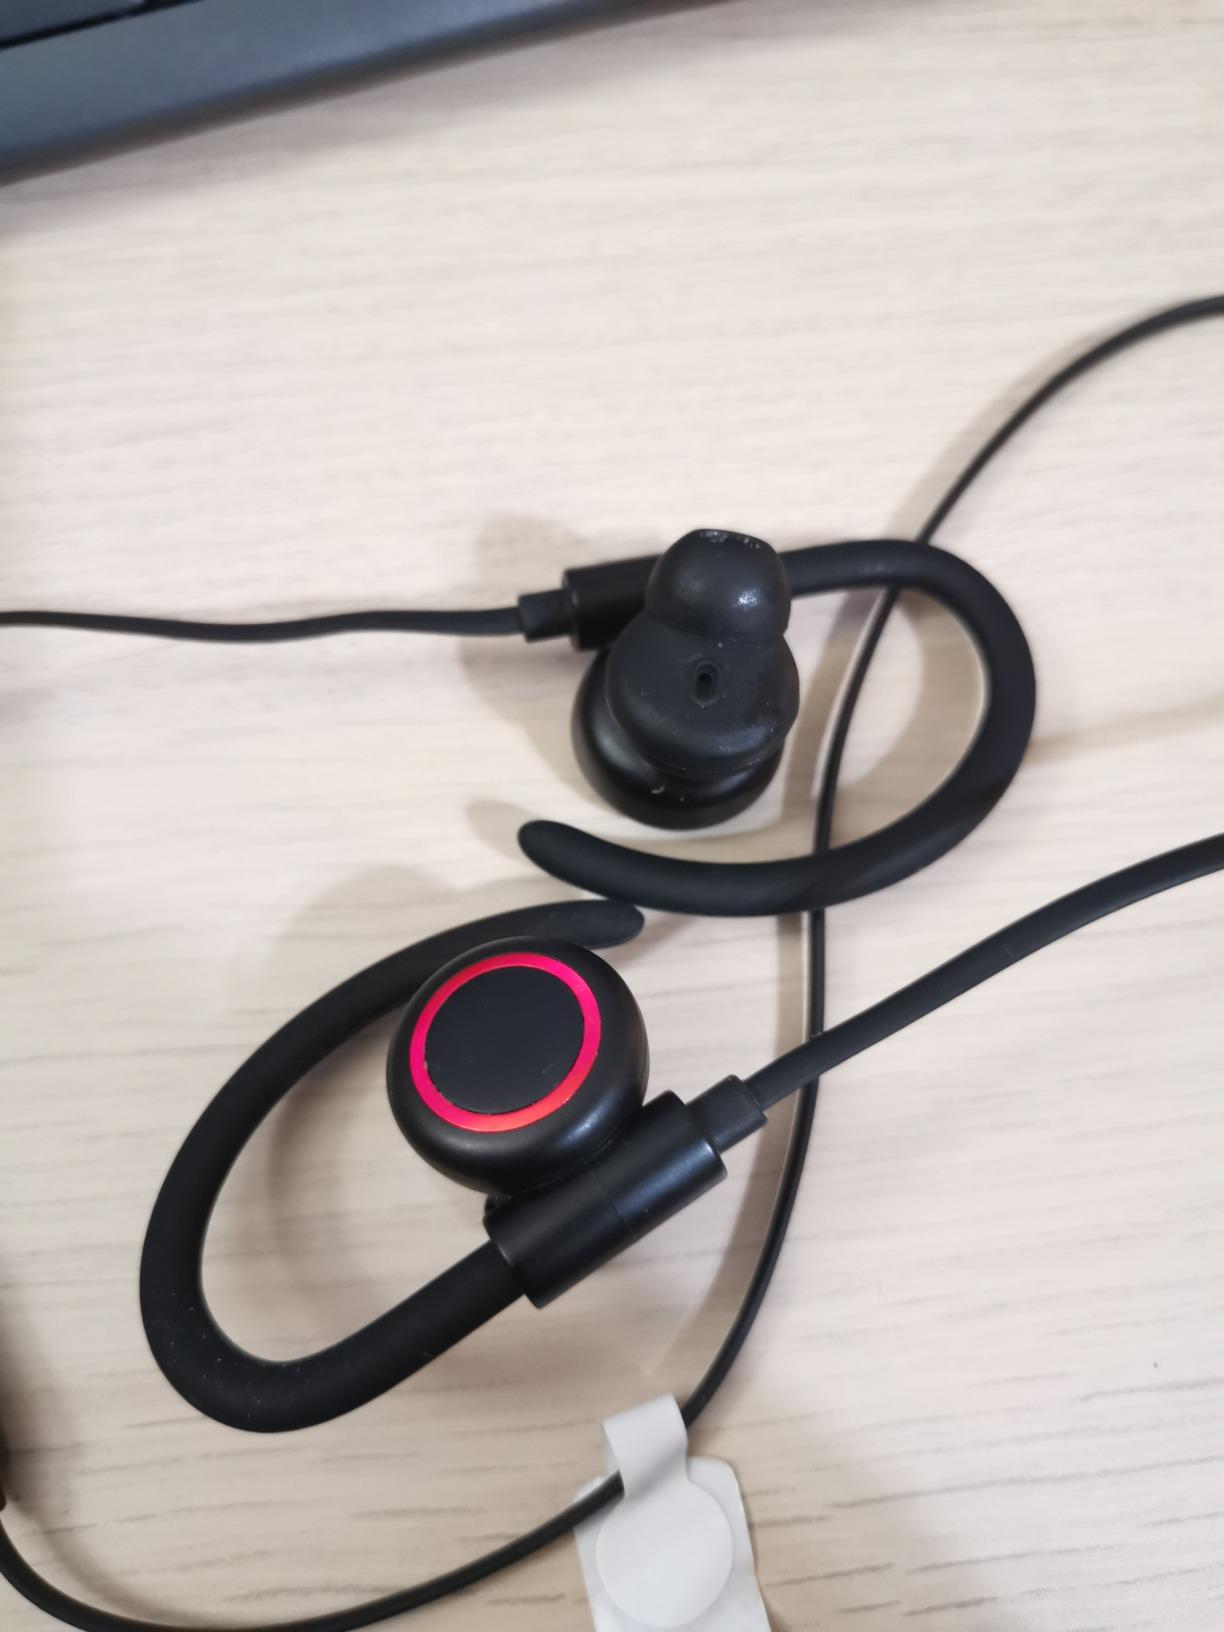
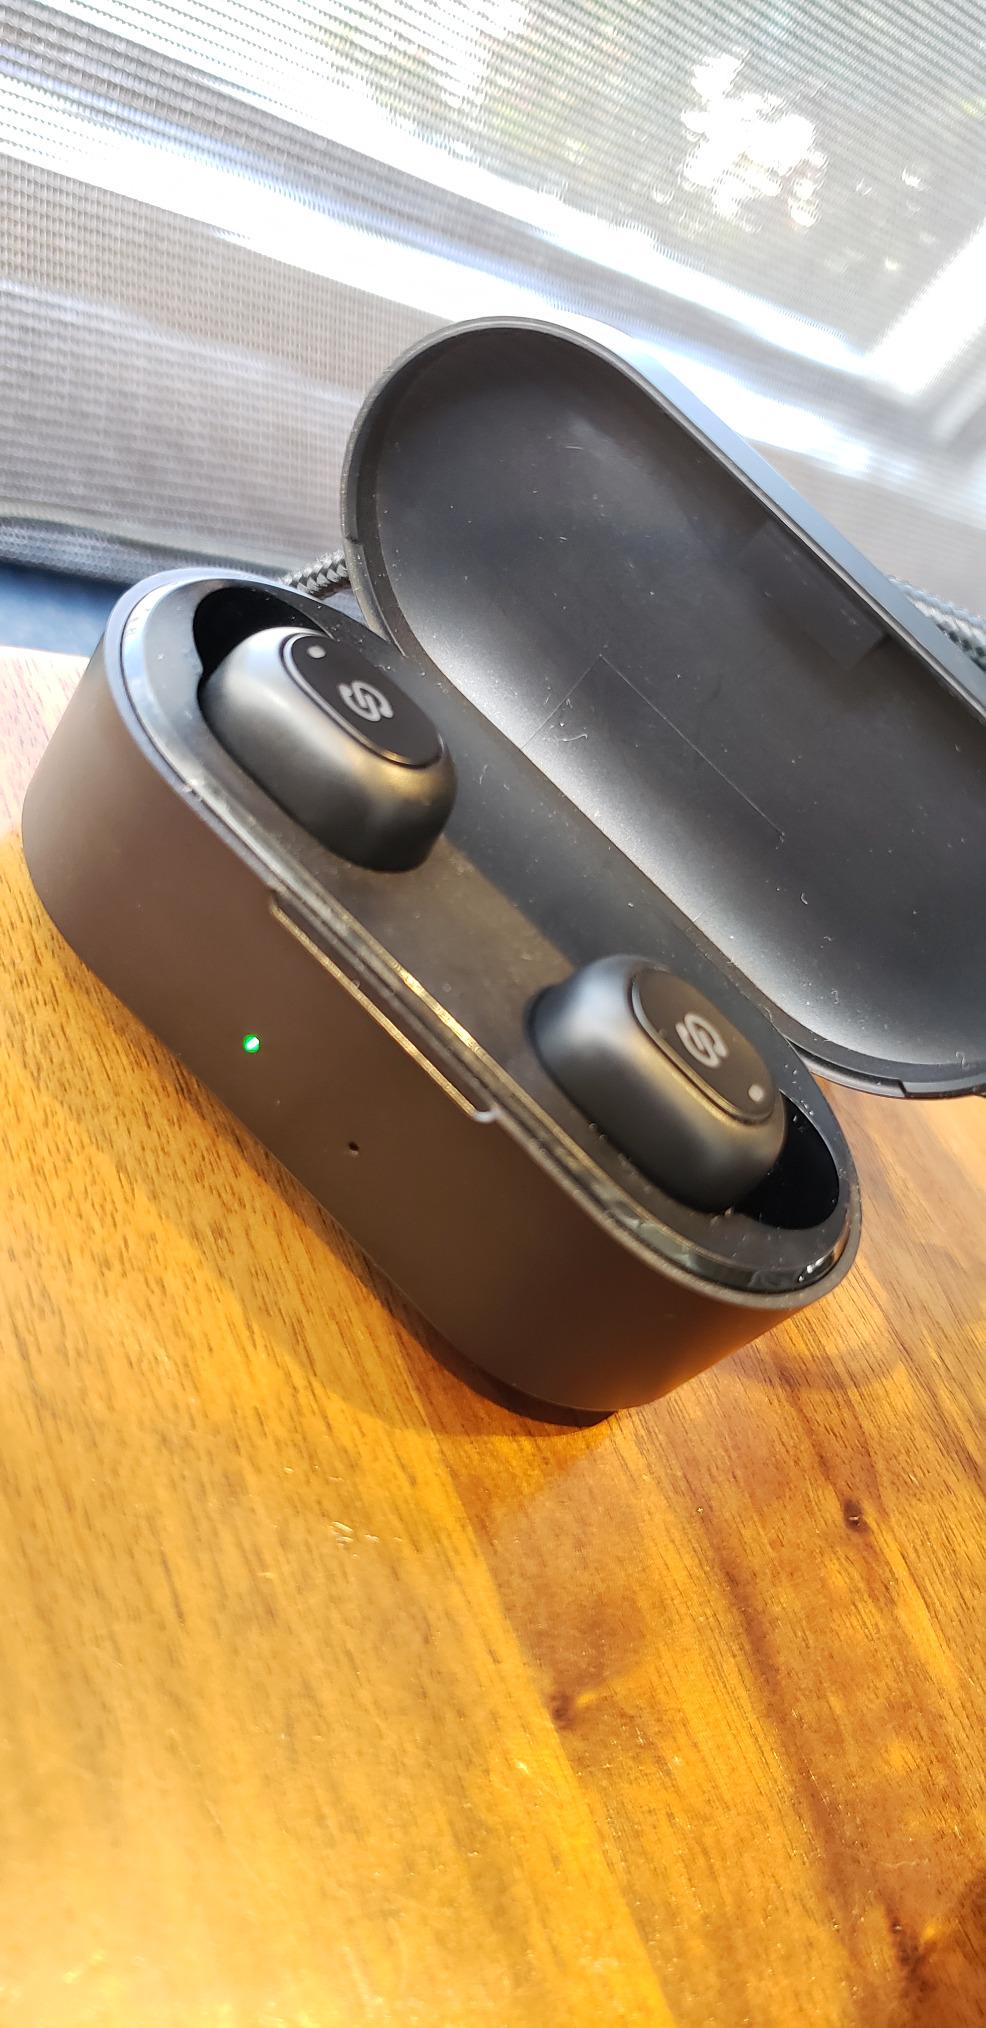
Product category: earbuds
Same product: no